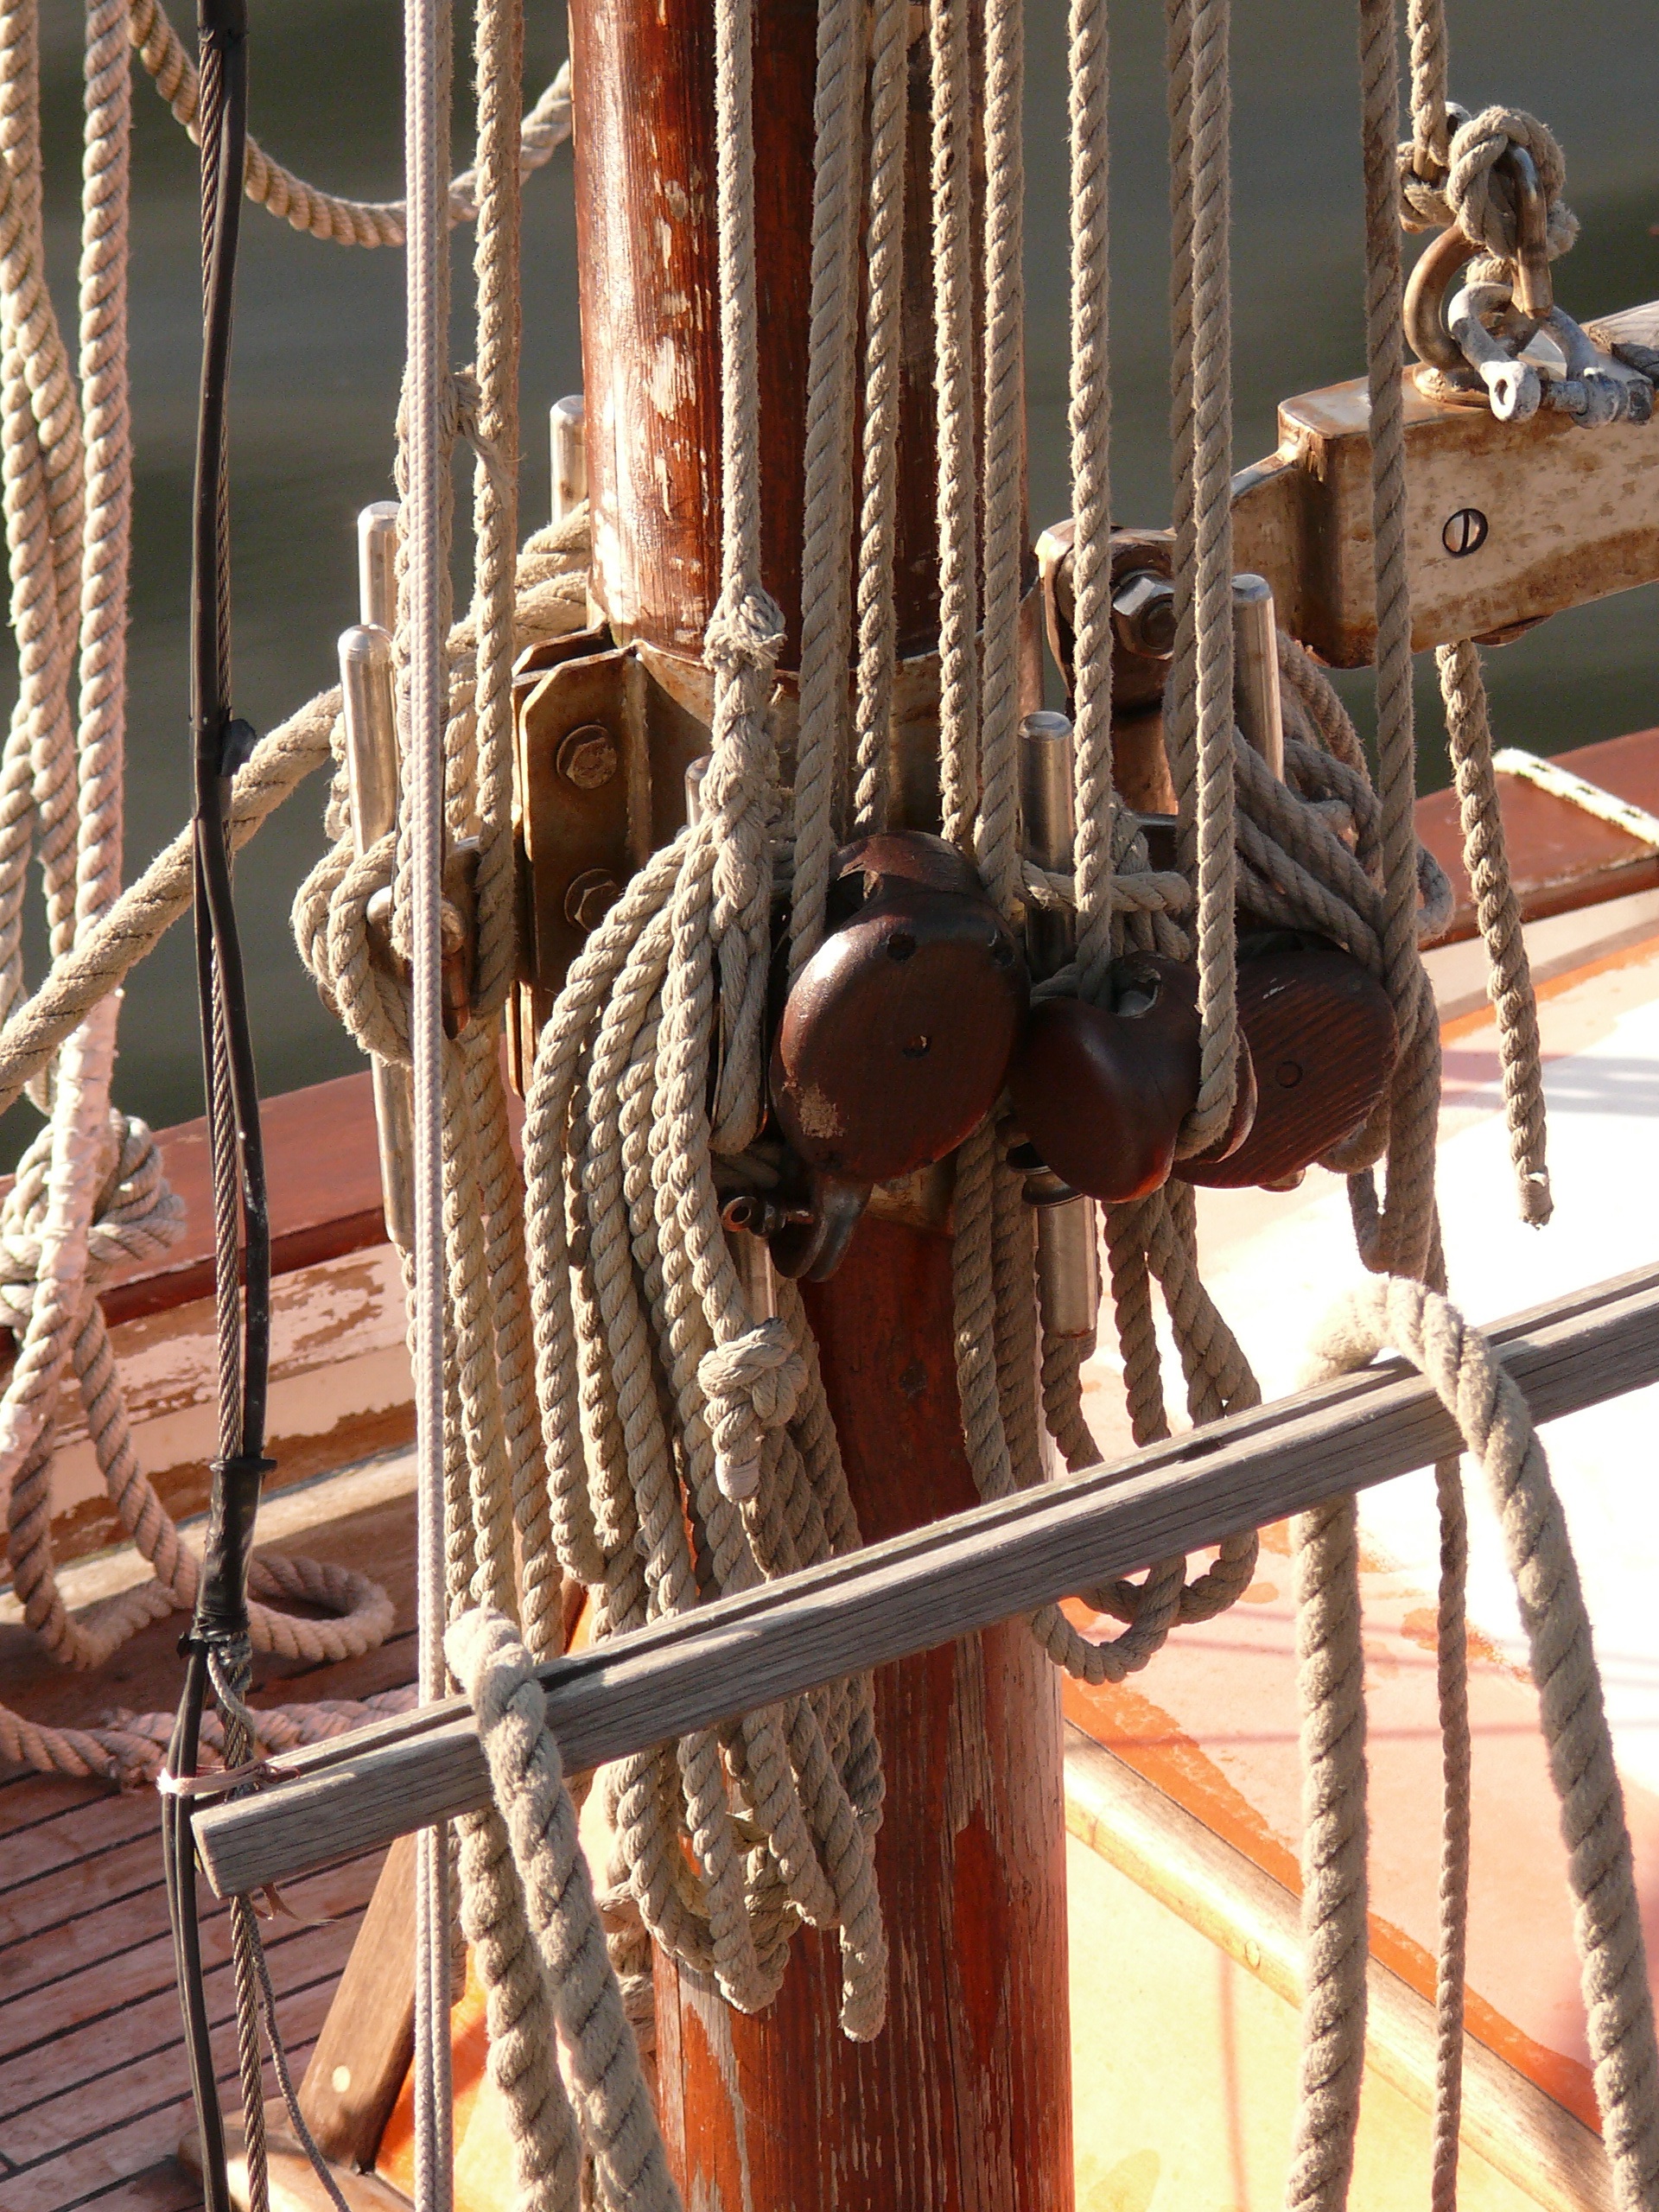
sea, water, ocean, rope, wood, boat, ship, vehicle, mast, sailing, color, marina, port, sailboat, marine, navigation, normandy, iron, heritage, sailing vessel, maritime, wharf, former, regatta, sides, old rig